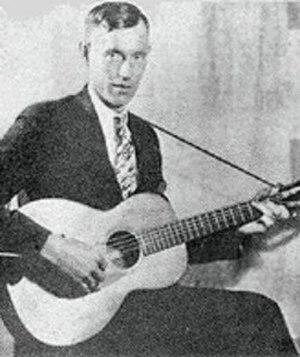
Franck Hutchison était un musicien américain de blues originaire de Logan en Virginie-Occidentale. Considéré comme le premier musicien blanc à avoir enregistré du blues. Son morceau célèbre reste Stagger lee, ballade meurtrière, histoire basée sur un véritable meurtre perpétré à St Louis en 1895. Stagger Lee connut bien des versions, d'artistes de jazz, de rhythm & blues, Wilson Pickett, Nick Cave etc.